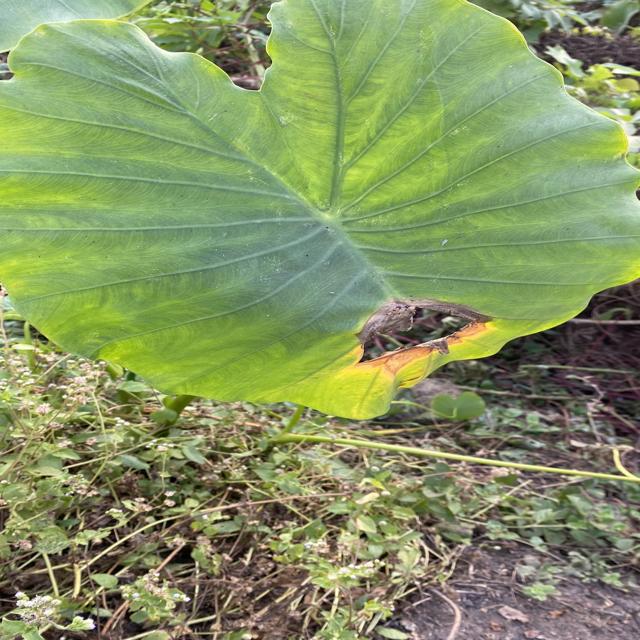
Label: Mid_Blight